Latvians in the United Kingdom

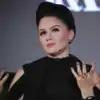
Viktoria Modesta (Viktorija Moskaļova), British model and musician of Latvian Russian origin

In the early 20th century, Latvian workers began to settle in Glasgow. Notable groups of Latvian-born migrants historically also included people of Latvian Jewish, Baltic German and Latvian Russian origin.